W.W. and the Dixie Dancekings

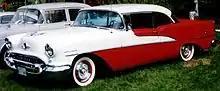
Example of a 1955 two-door Oldsmobile Holiday 88

One of the central props in the movie is the car that W.W. Bright (Reynolds) drives. In the film, it is described as a special 1955 "Golden Anniversary" Oldsmobile Rocket 88, of which only 50 were purportedly made. It is a four-door sedan painted gold with black hood and side accents and chrome trim. In reality, there was no such special model, and in any event, 1955 was not the 50th anniversary of Oldsmobile.